Getty Center

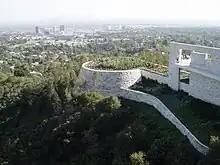
Cactus Garden perched on the south of the Getty Center, with West Los Angeles in the background

Meier has exploited the two naturally-occurring ridges (which diverge at a 22.5 degree angle) by overlaying two grids along these axes. These grids serve to define the space of the campus while dividing the import of the buildings on it. Along one axis lie the galleries and along the other axis lie the administrative buildings. Meier emphasized the two competing grids by constructing strong view lines through the campus. The main north–south axis starts with the helipad, then includes a narrow walkway between the auditorium and north buildings, continues past the elevator kiosk to the tram station, through the rotunda, past the walls and support columns of the exhibitions pavilion, and finally the ramp besides the west pavilion and the central garden. Its corresponding east–west visual axis starts with the edge of the scholar's wing of the Getty Research Institute (GRI), the walkway between the central garden and the GRI, the overlook to the azalea pool in the central garden, the walkway between the central garden and the west pavilion, and finally the north wall of the west pavilion and the courtyard between the south and east pavilions.